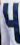
Number: 4